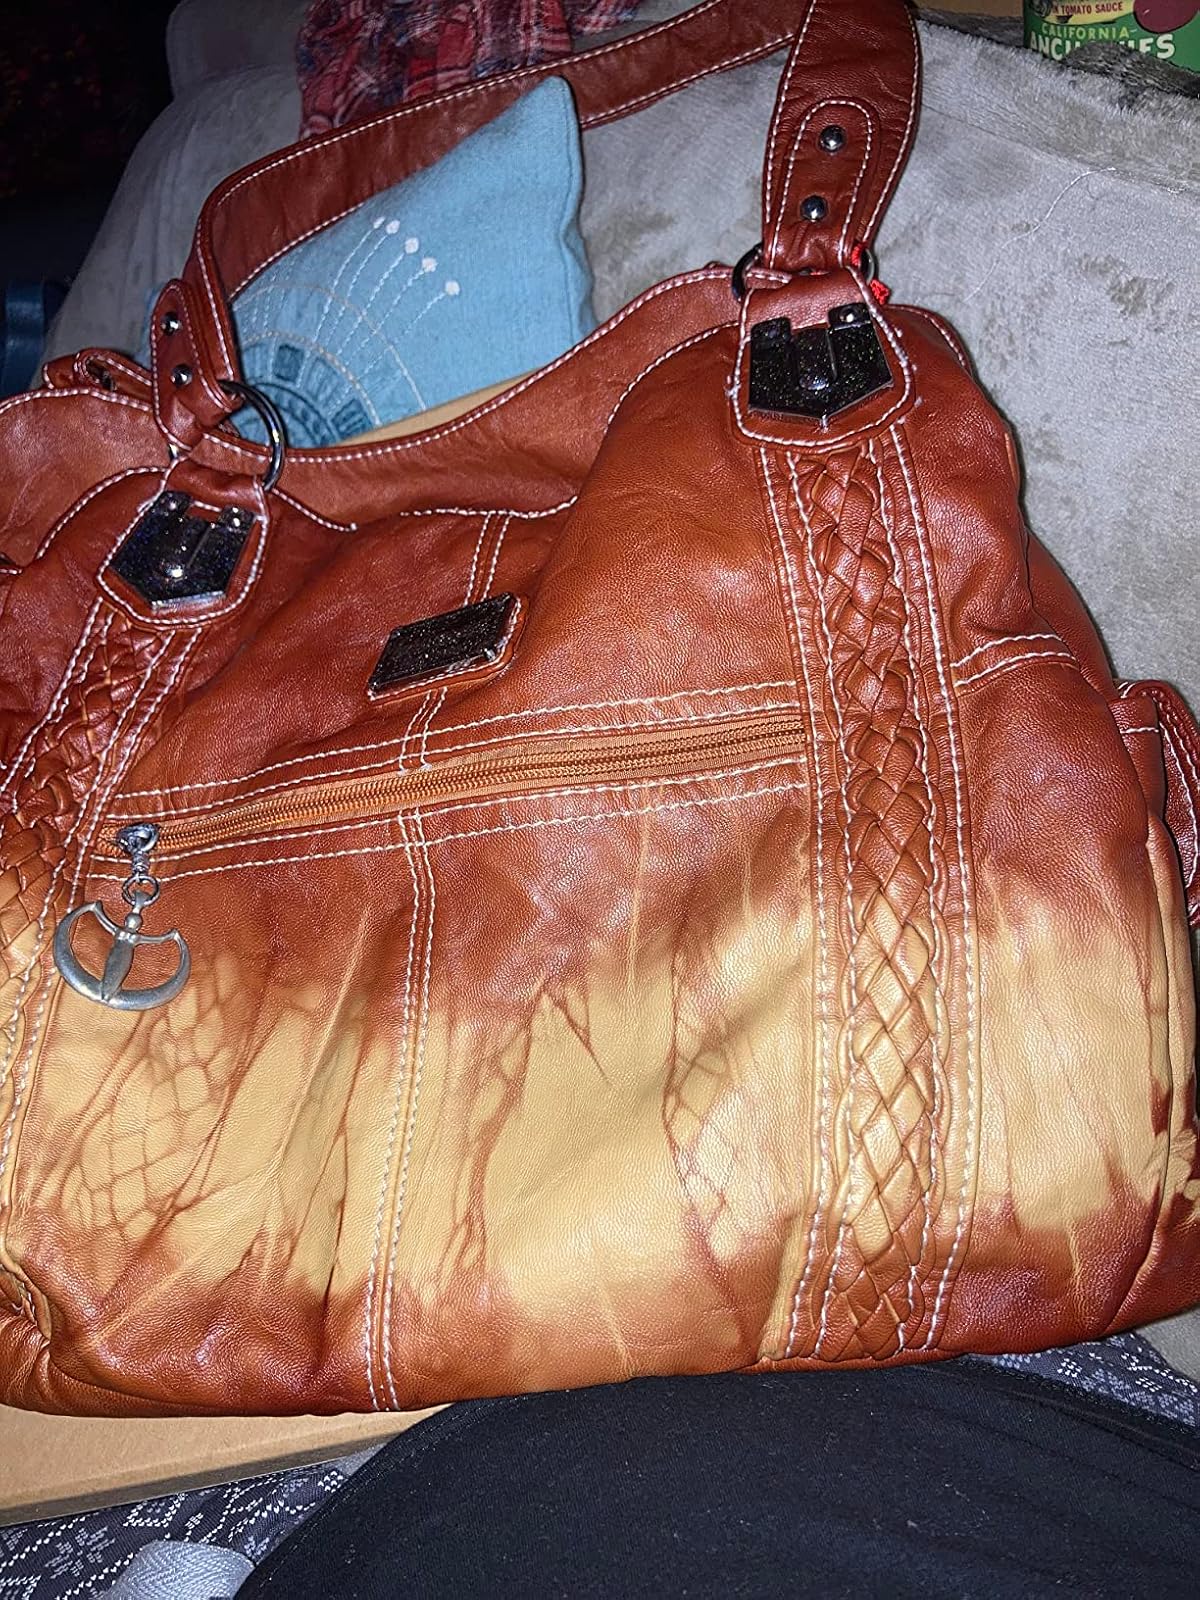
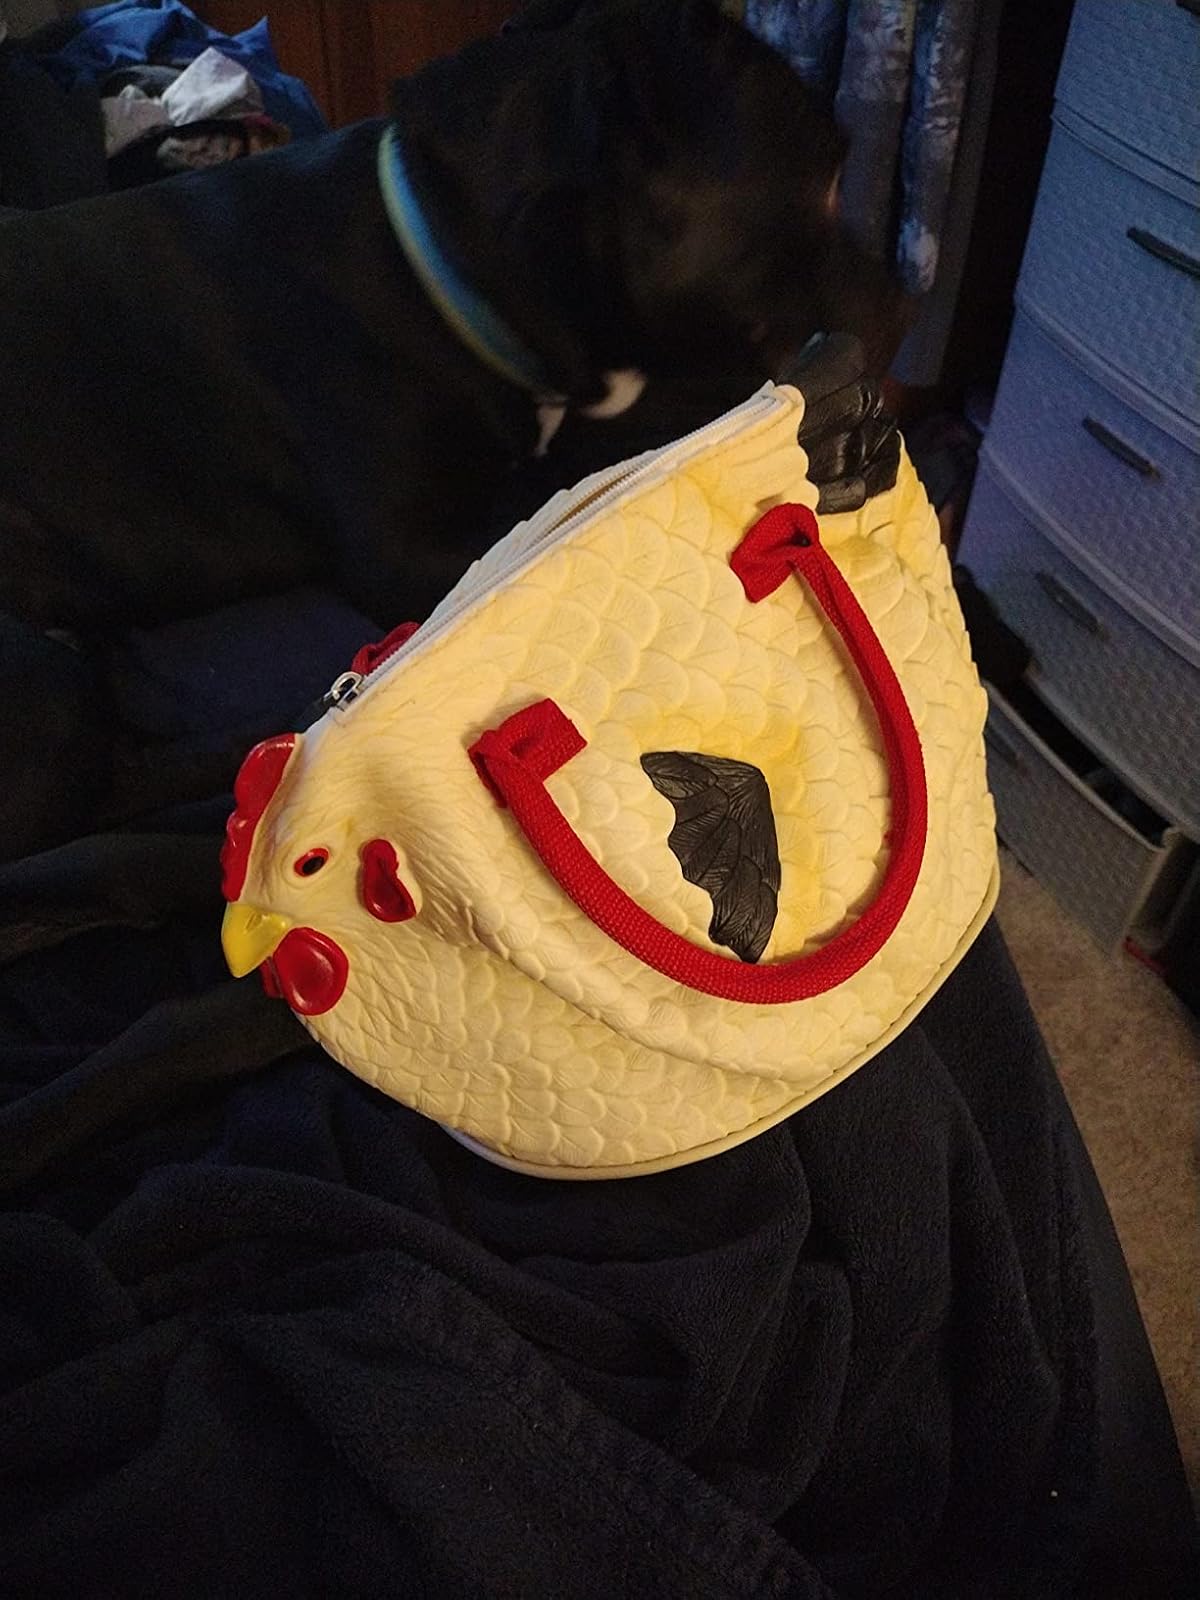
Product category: accessories_handbag
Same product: no